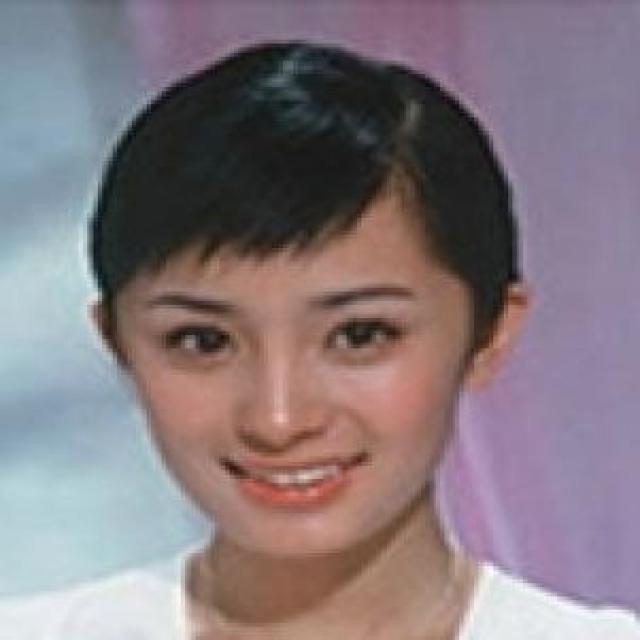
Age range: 13-20